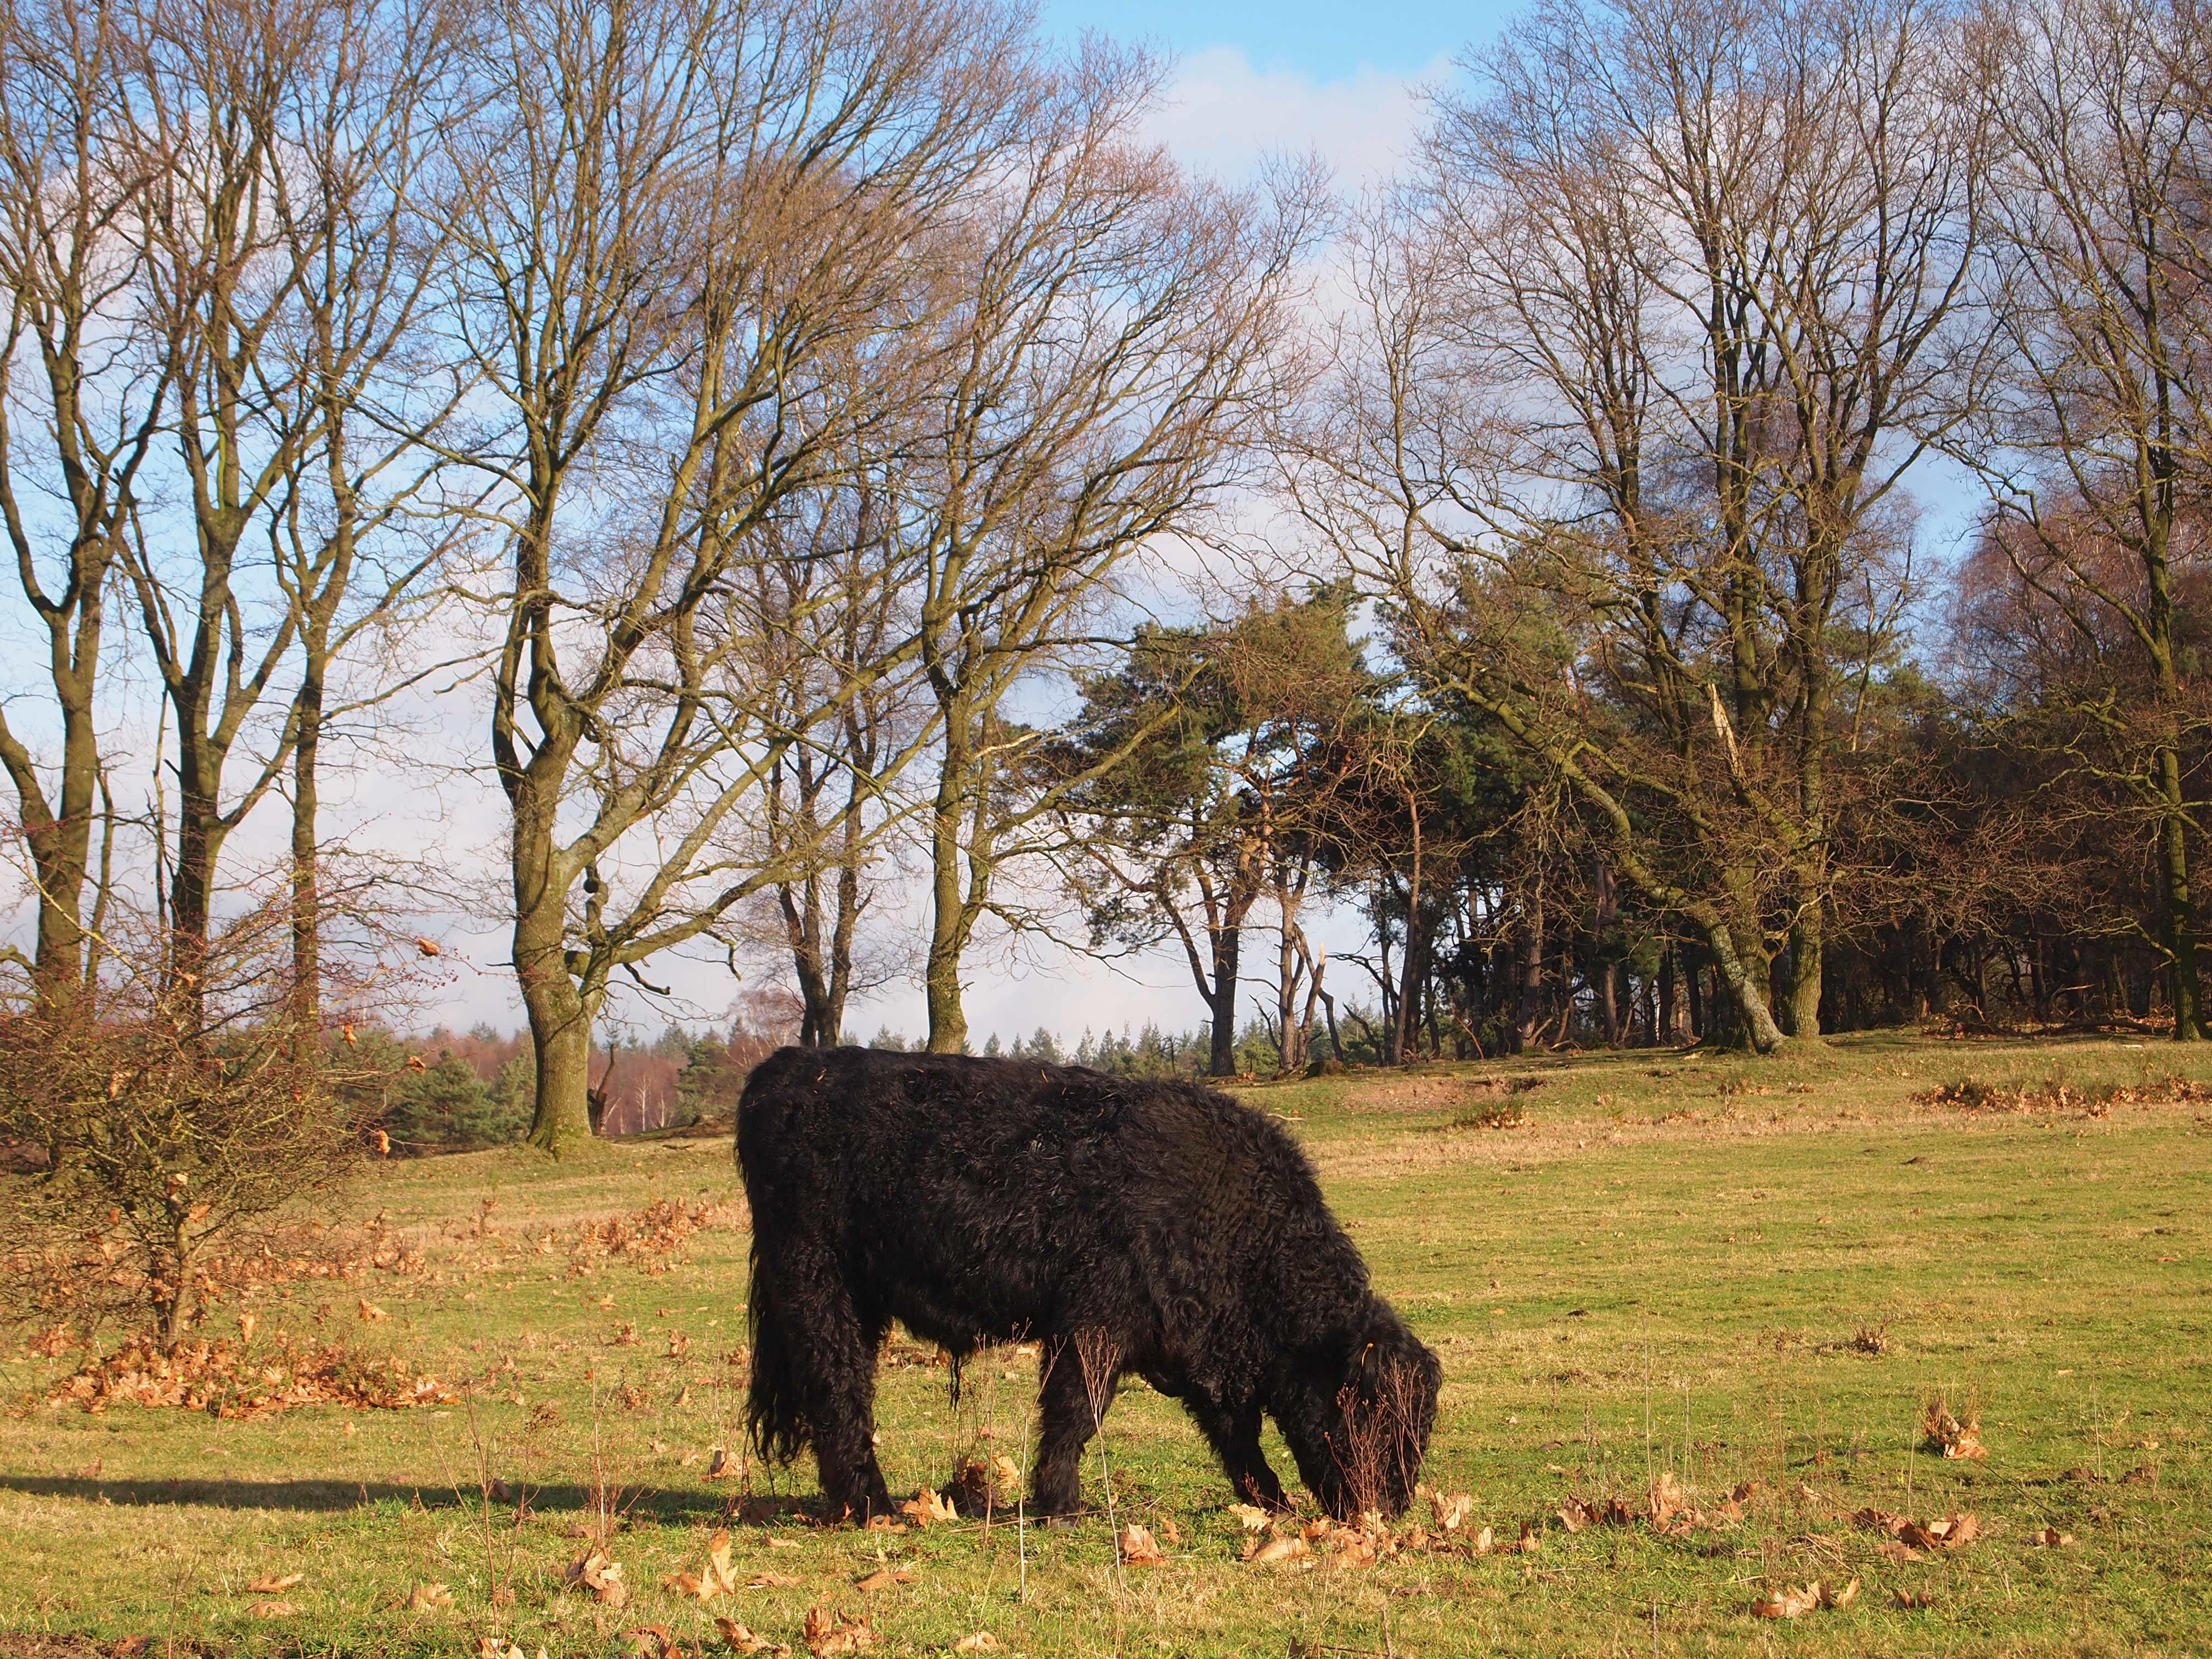
tree, forest, grass, field, farm, meadow, countryside, wildlife, coat, spring, pasture, grazing, sheep, mammal, beef, fauna, blue sky, trees, farm animal, bison, browser, rural area, rehashing, cattle like mammal